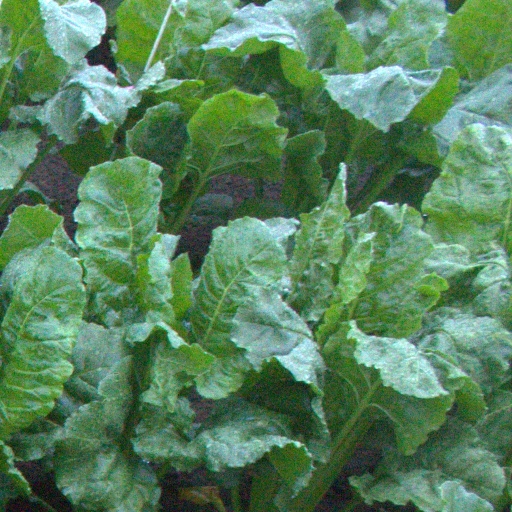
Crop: sugar beet